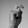
ASL letter: X